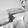
ASL letter: H